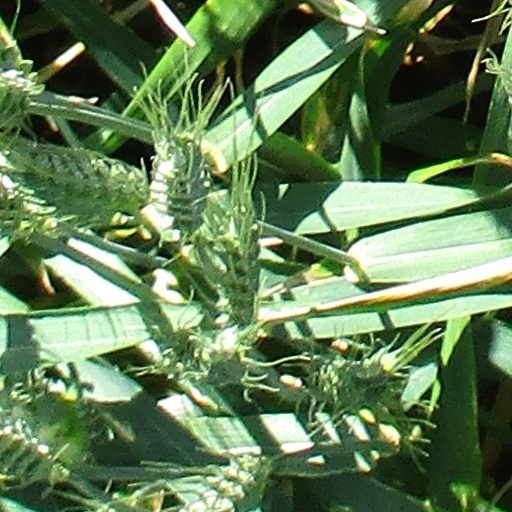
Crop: wheat